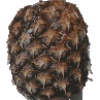
Label: pineapple